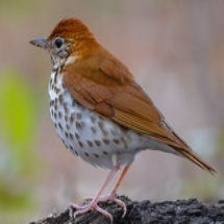
Species: WOOD THRUSH
Scientific name: HYLOCICHLA MUSTELINA